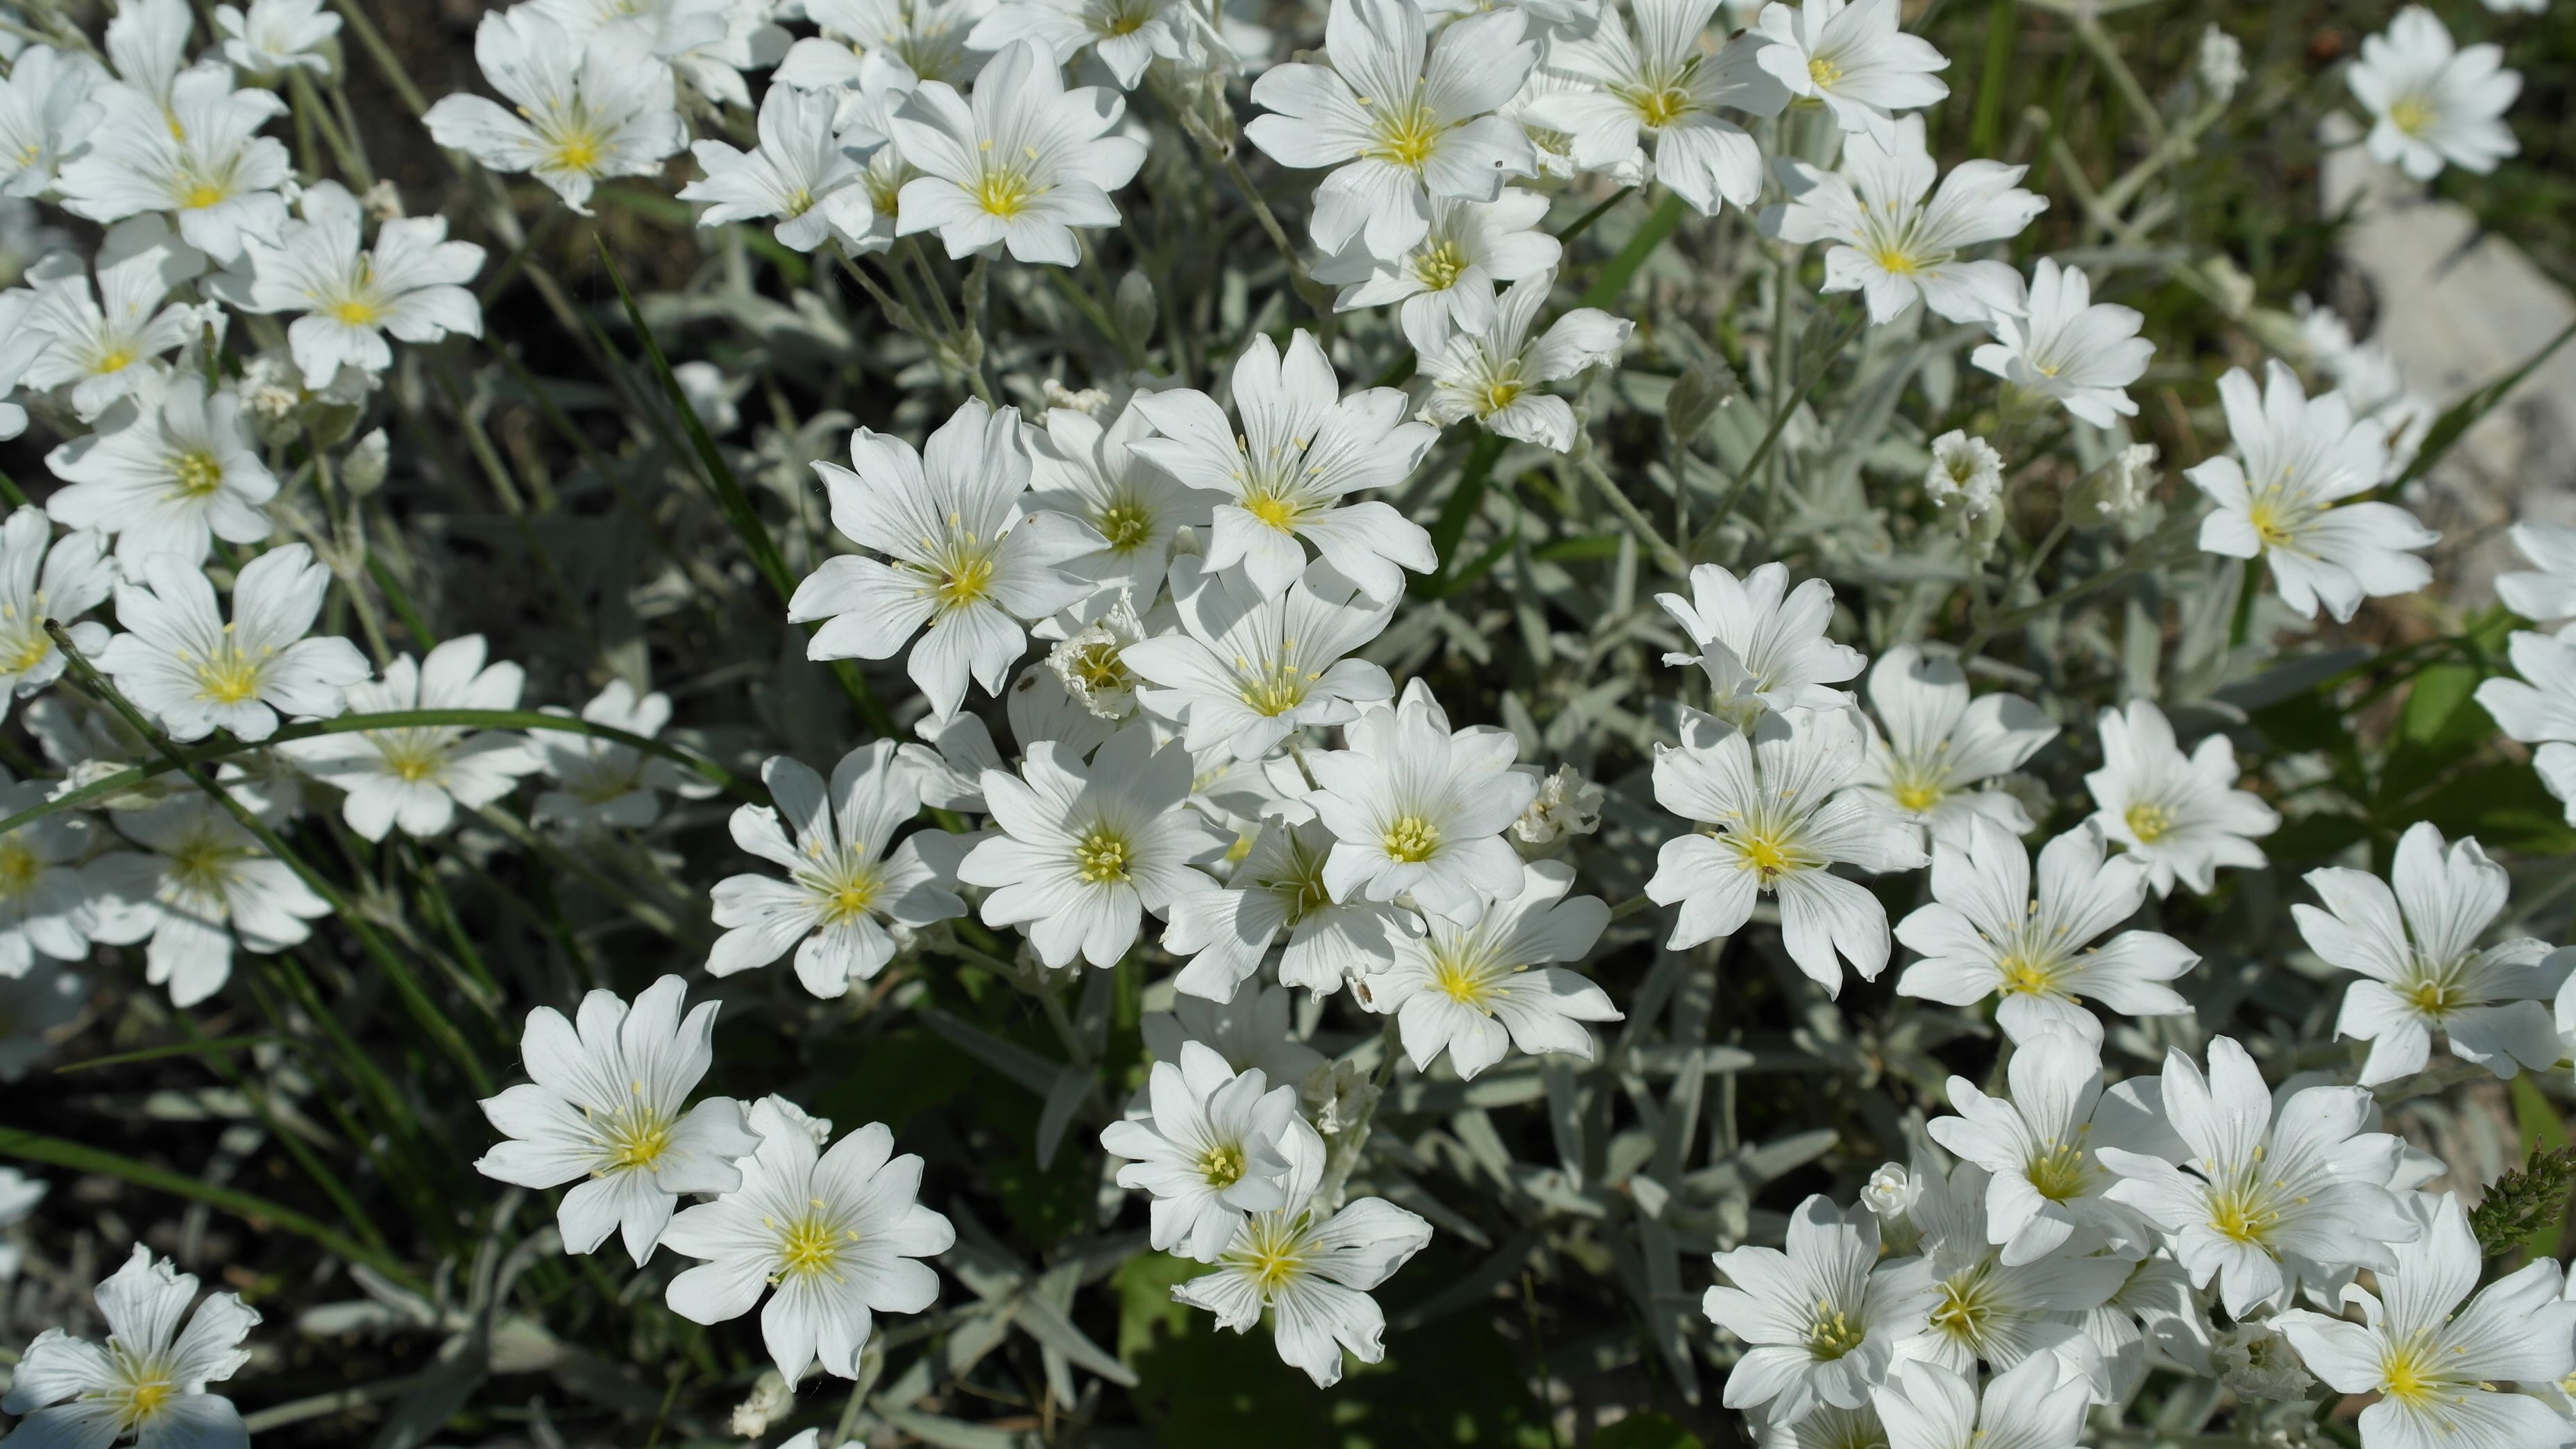
blossom, plant, white, flower, bloom, spring, flora, wildflower, aster, flowering plant, daisy family, oxeye daisy, land plant, chamaemelum nobile, marguerite daisy